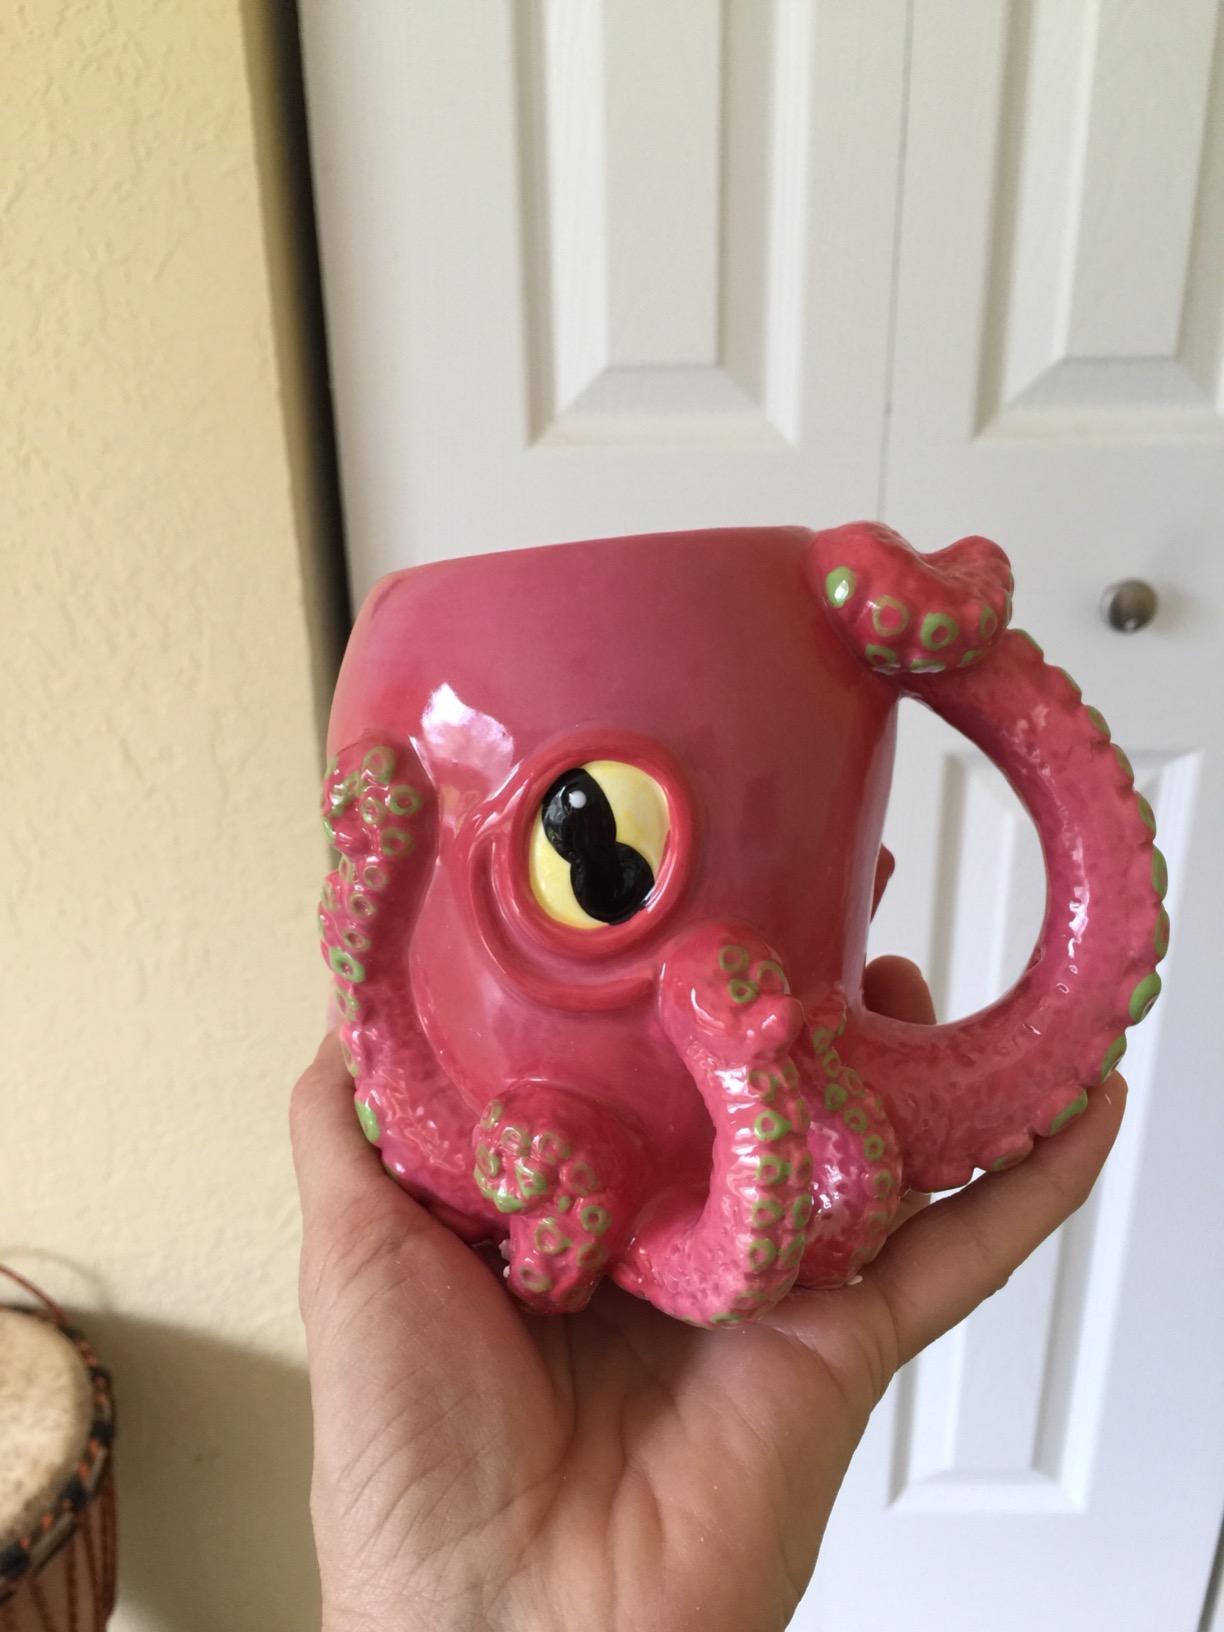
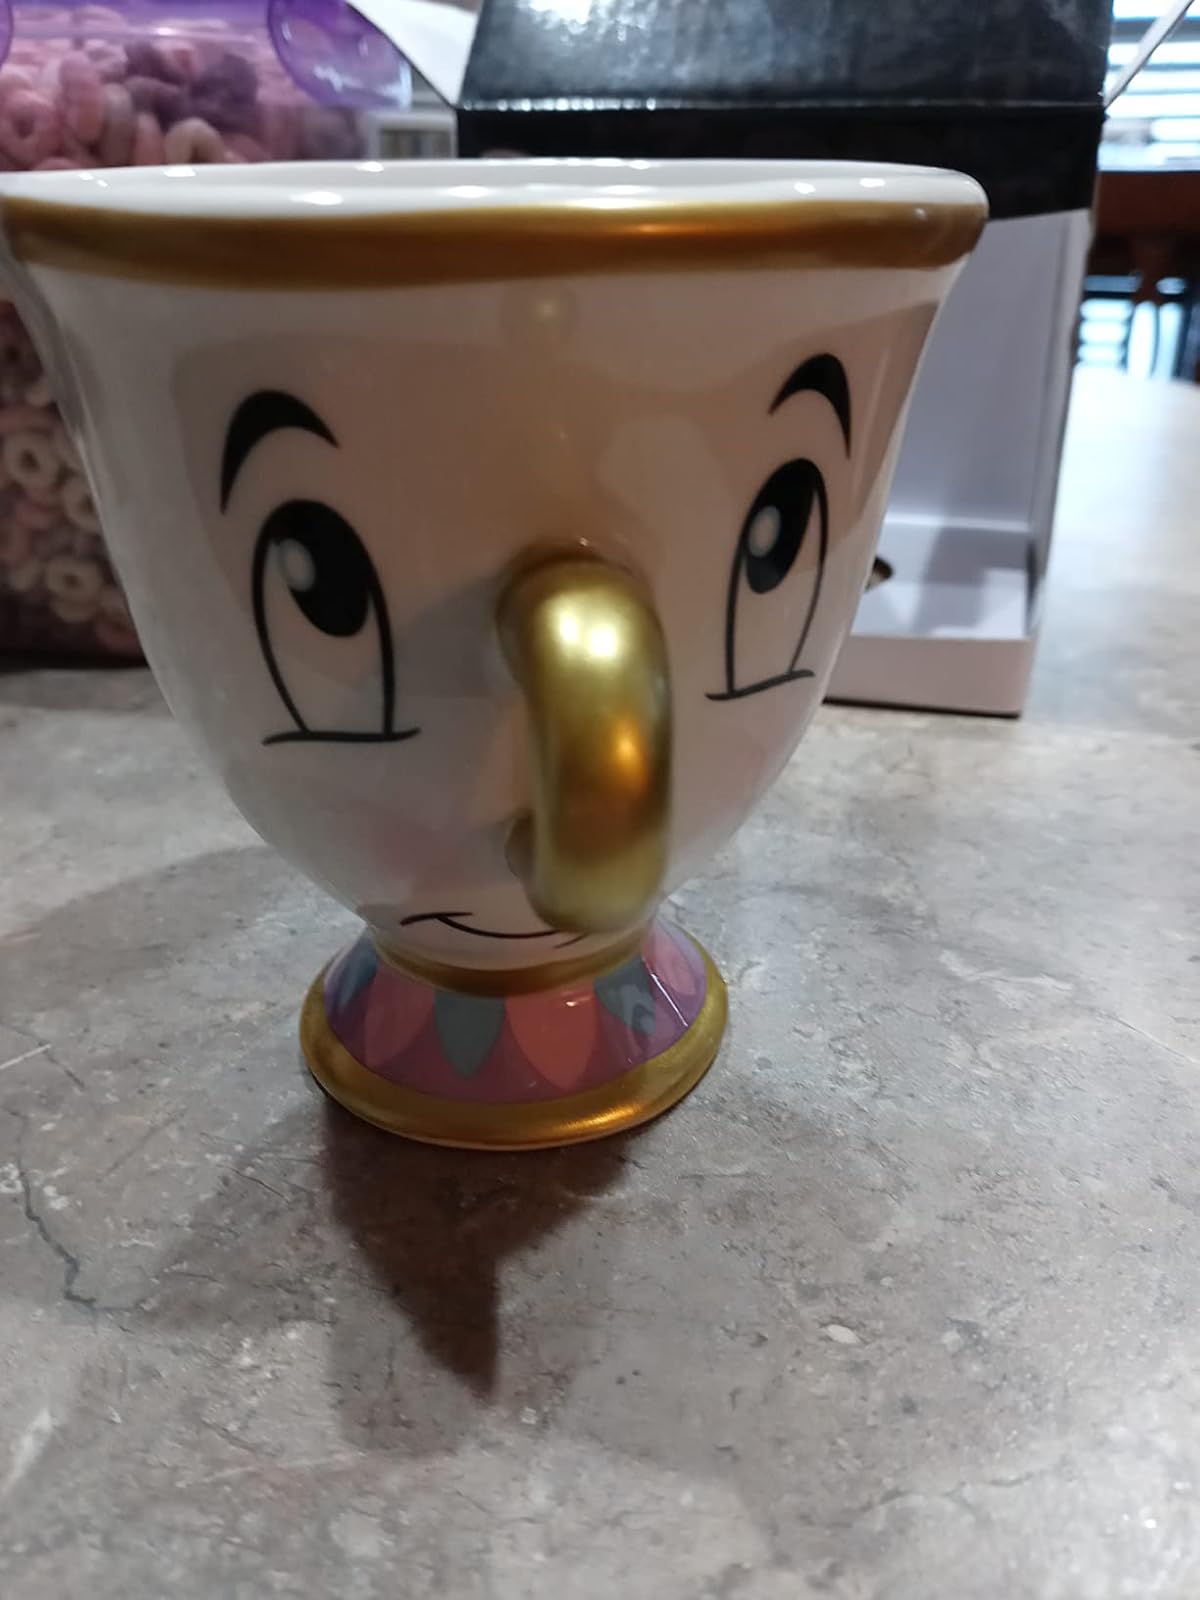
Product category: items_mug
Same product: no